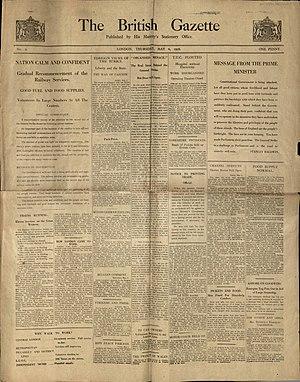
Le British Gazette est un journal britannique éphémère, publié par le gouvernement durant la grève générale de 1926 au Royaume-Uni.